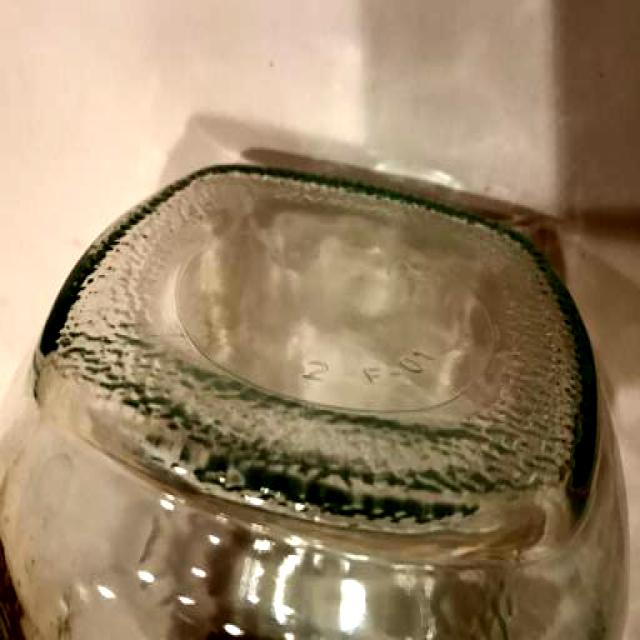
Label: Glass